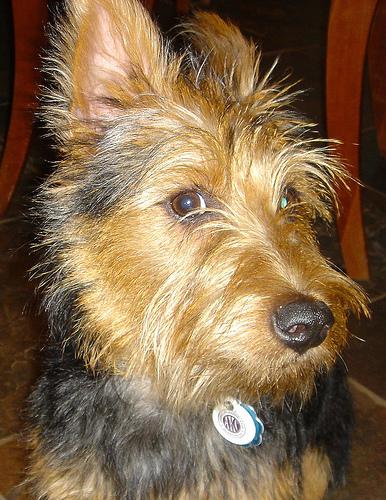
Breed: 202-n000020-Australian_terrier